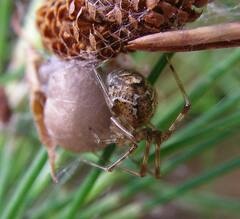
Species: Parasteatoda_tepidariorum